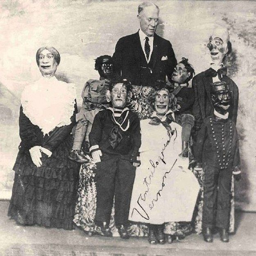
this might be one of the most scariest family photos ever .